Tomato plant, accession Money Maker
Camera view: horizontal (90 deg, fisheye); turntable rotation: 330 degrees
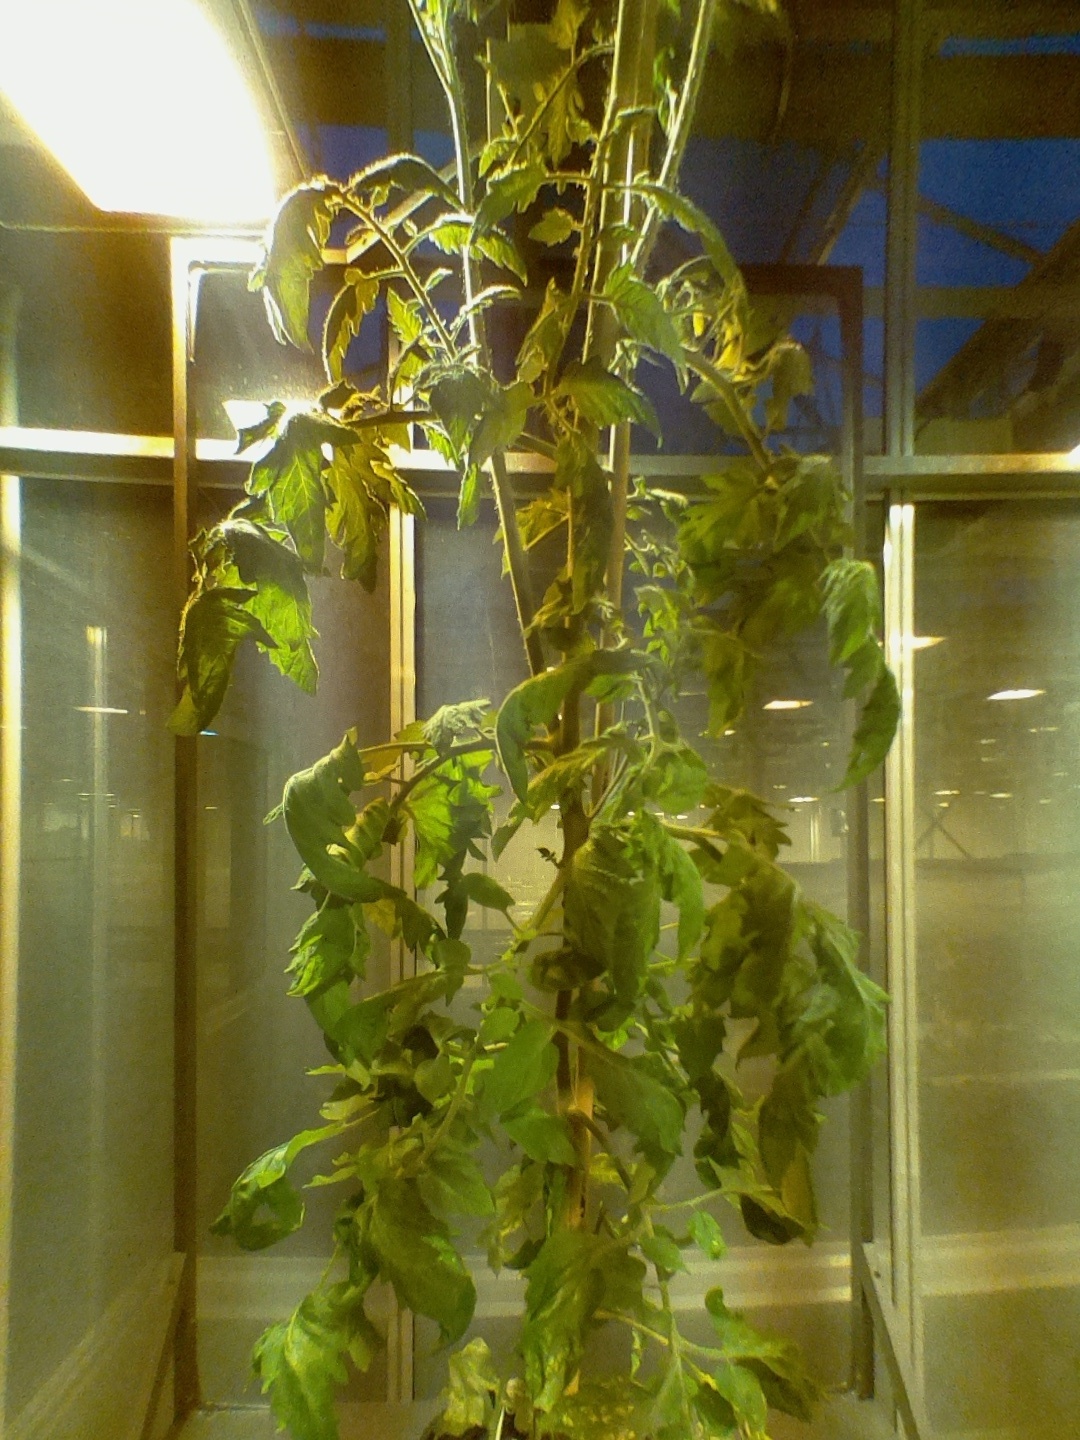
BBCH growth stage 71: 10%-20% of final fruit size